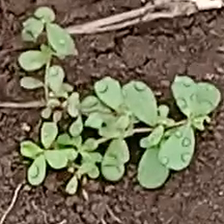
Weed species: Graceful_Sandmart_(Euphorbia hypericifolia)